Xirallic

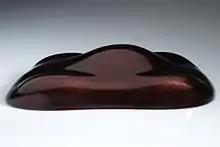
Car shape model varnished with an effect pigment based on an alumina substrate (Xirallic)

Xirallic is an alumina effect pigment made of aluminum oxide platelets covered with titanium oxide that shows a strong glitter effect with a distinct shimmering behavior.